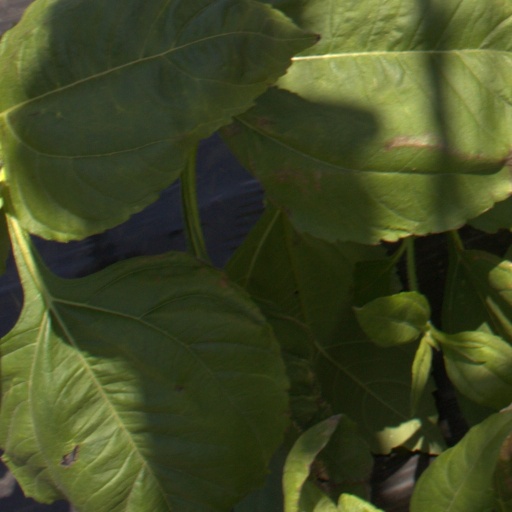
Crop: Jerusalem artichoke